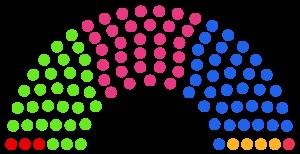
Bordeaux Métropole est une métropole française, située dans le département de la Gironde, en région Nouvelle-Aquitaine. Deuxième métropole de droit commun par sa population après celle de Lille, Bordeaux Métropole regroupe 28 communes de l'agglomération de Bordeaux, ainsi que celles d'Ambès et de Saint-Louis-de-Montferrand, et compte 796 273 habitants en 2019. Elle a pris la suite, le 1ᵉʳ janvier 2015, de la communauté urbaine de Bordeaux.